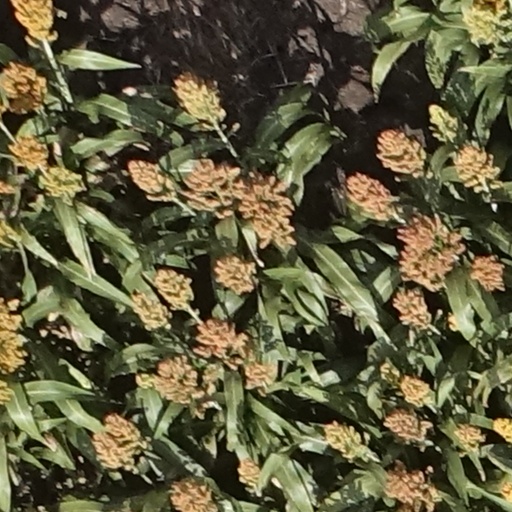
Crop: sorghum